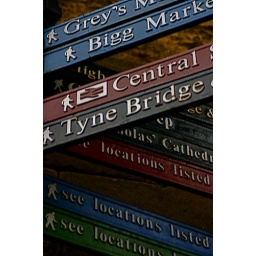
A lamp post with walking direction under the Tyne Bridge in Newcastle.